Economy of Nigeria

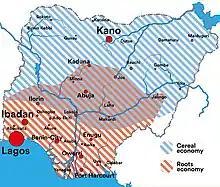
Roots economy in the South and cereal economy in the North of Nigeria

Counting by weight, this "underground food" is the largest group of food produced in Nigeria, with 118 million tonnes in 2020. This group includes yam, cassava, potatoes and sweet potatoes. These food products are cultivated mostly in the south of Nigeria ("Roots economy").